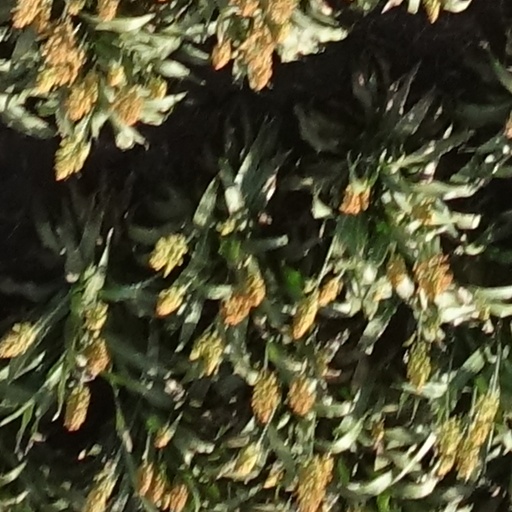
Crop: sorghum